HWA (group)

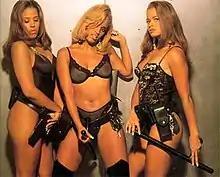
From left to right: Jazz, Baby Girl and Go-Di

H.W.A. (an initialism of Hoez With Attitude) is an American all-female hip hop trio composed of Jazz, Diva and Baby Girl; Diva was later on replaced by Go-Di. They were active between 1989 and 1994, and reformed in April 2012. Their name is a reference to another Hip Hop / Gangsta rap group called N.W.A